Burney Collection of Newspapers

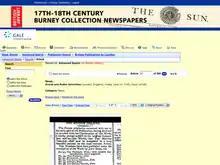
Internet based search interface for the Burney Collection digital archive.

The Burney Collection consists of over 1,270 17th-18th century newspapers and other news materials, gathered by Charles Burney, most notable for the 18th-century London newspapers. The original collection, totalling almost 1 million pages, is held by the British Library.